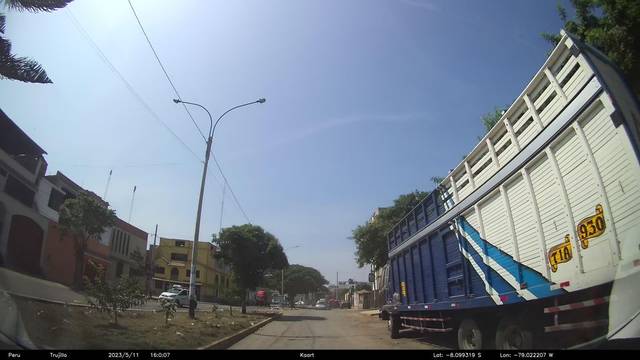
Region: Peru
Coordinates: -8.099, -79.022